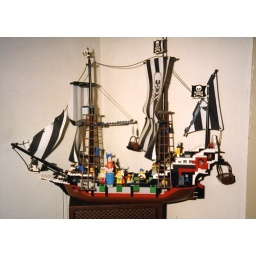
MM walking the plank of the Lego pirate ship in Ann Arbor.1999